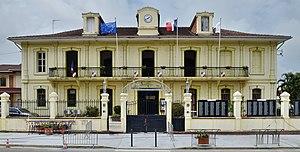
Guyane, Cayenne